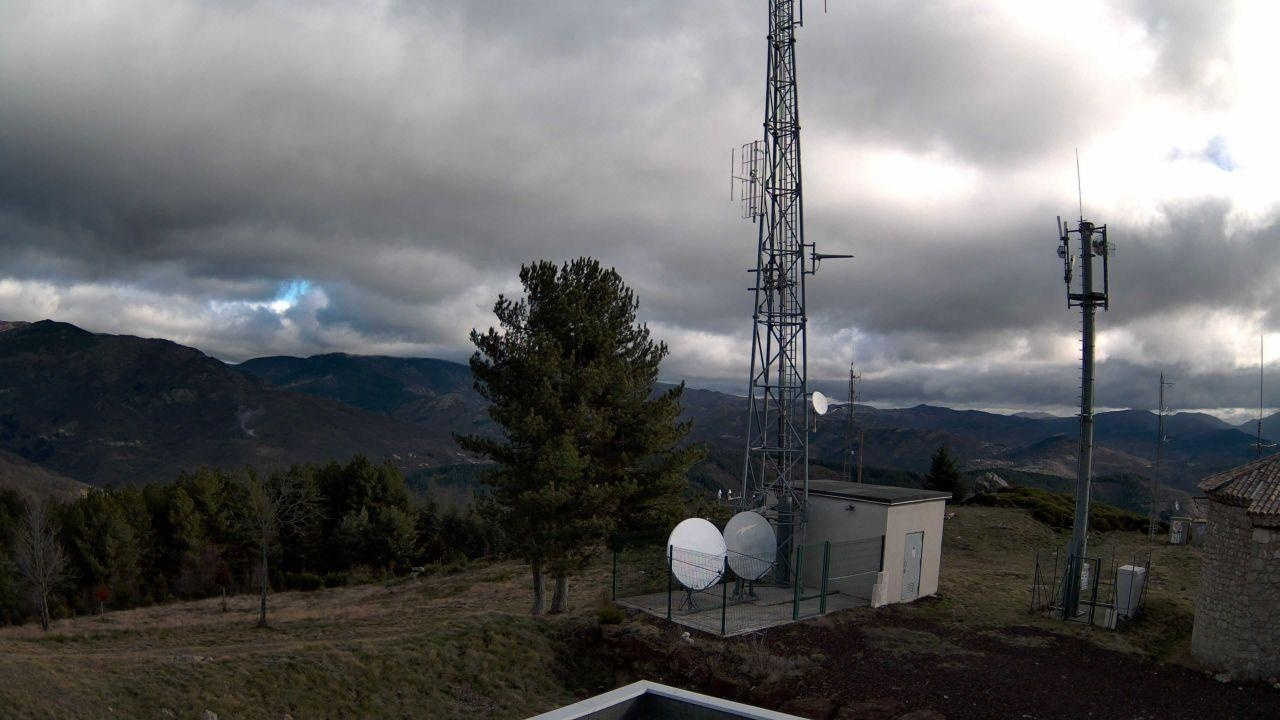
Fire: no
Smoke: yes